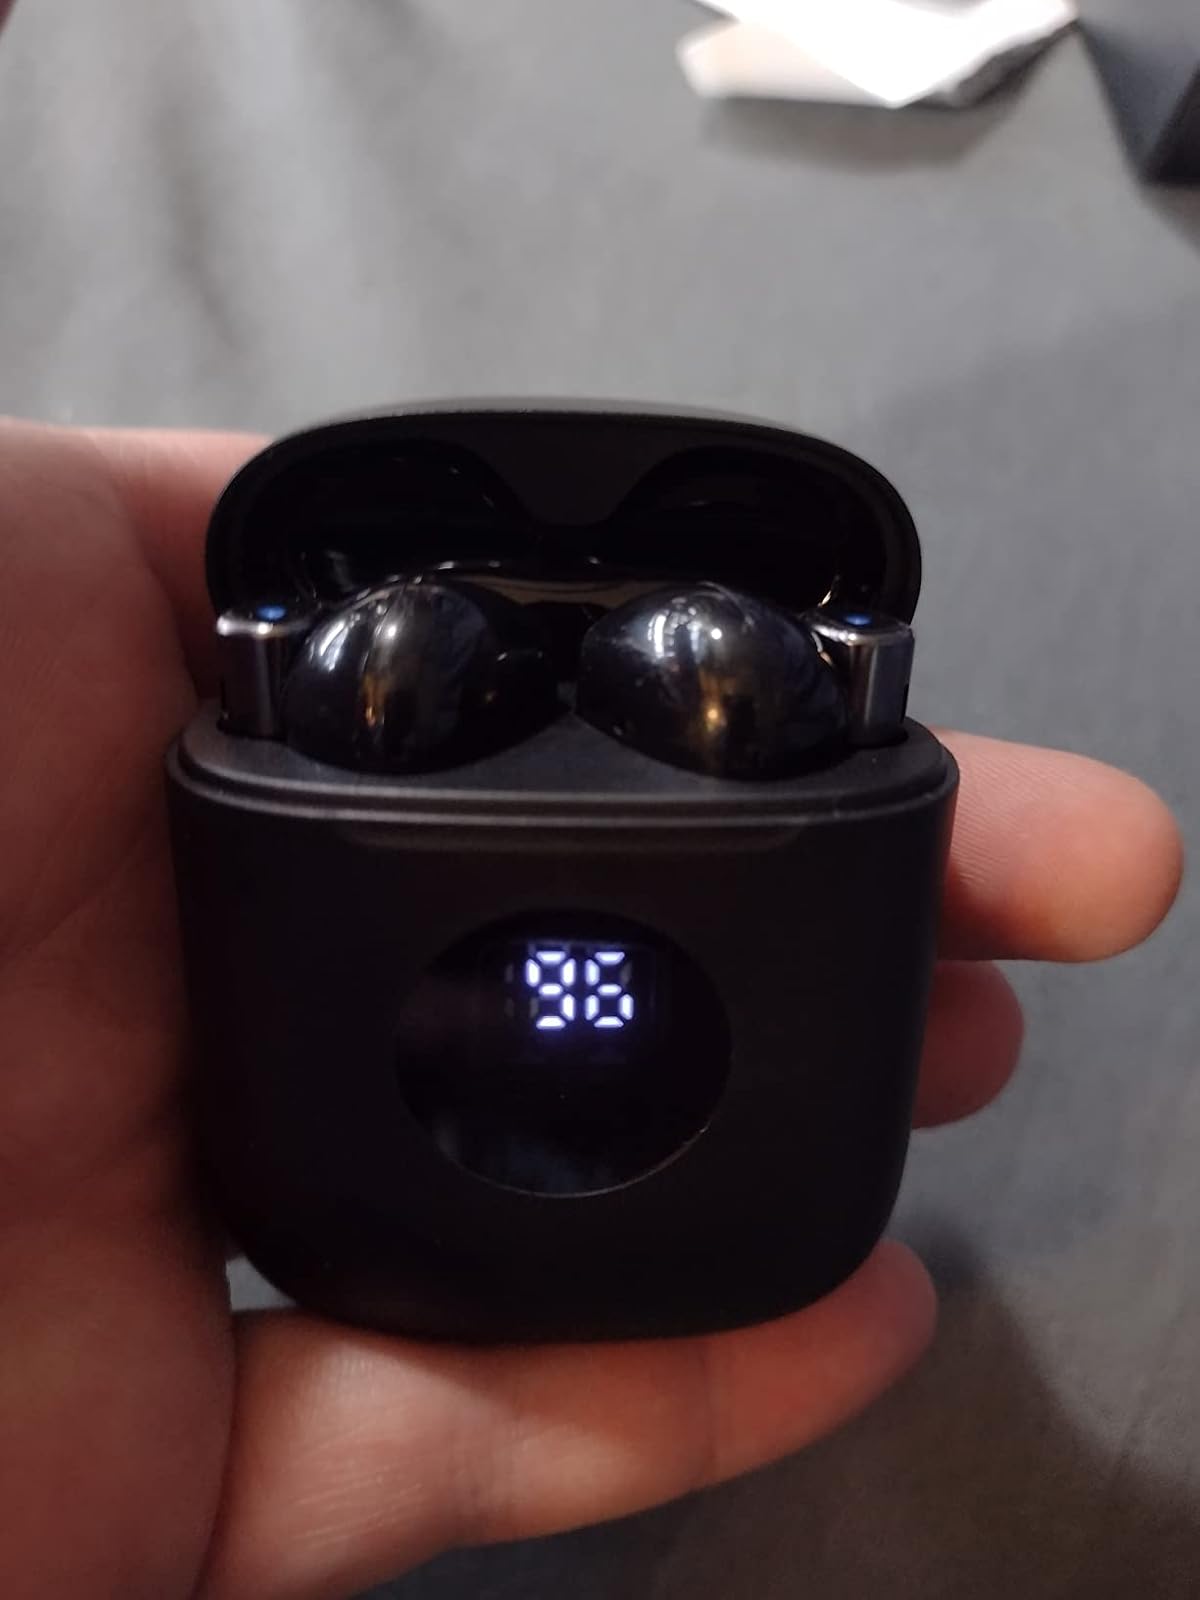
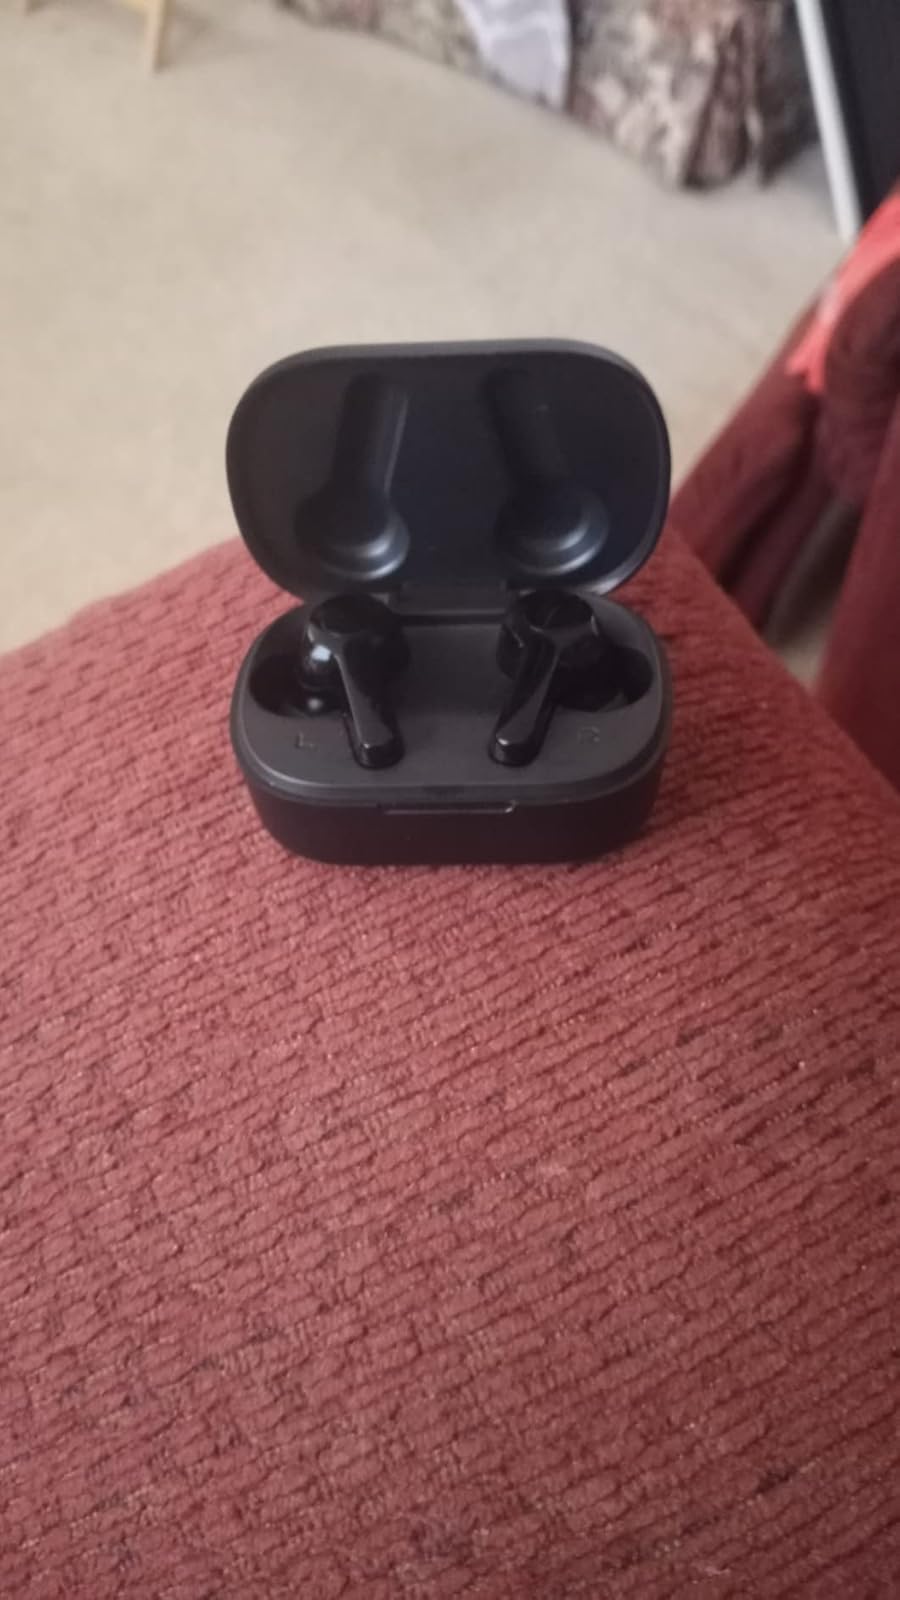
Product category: earbuds
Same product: no